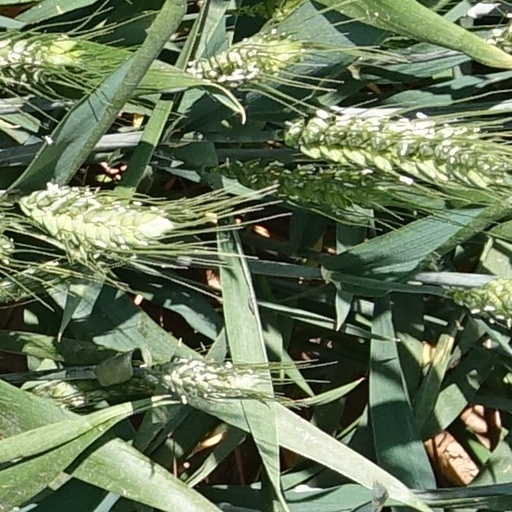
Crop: wheat